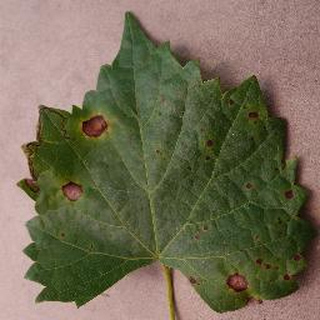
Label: grape_black_rot